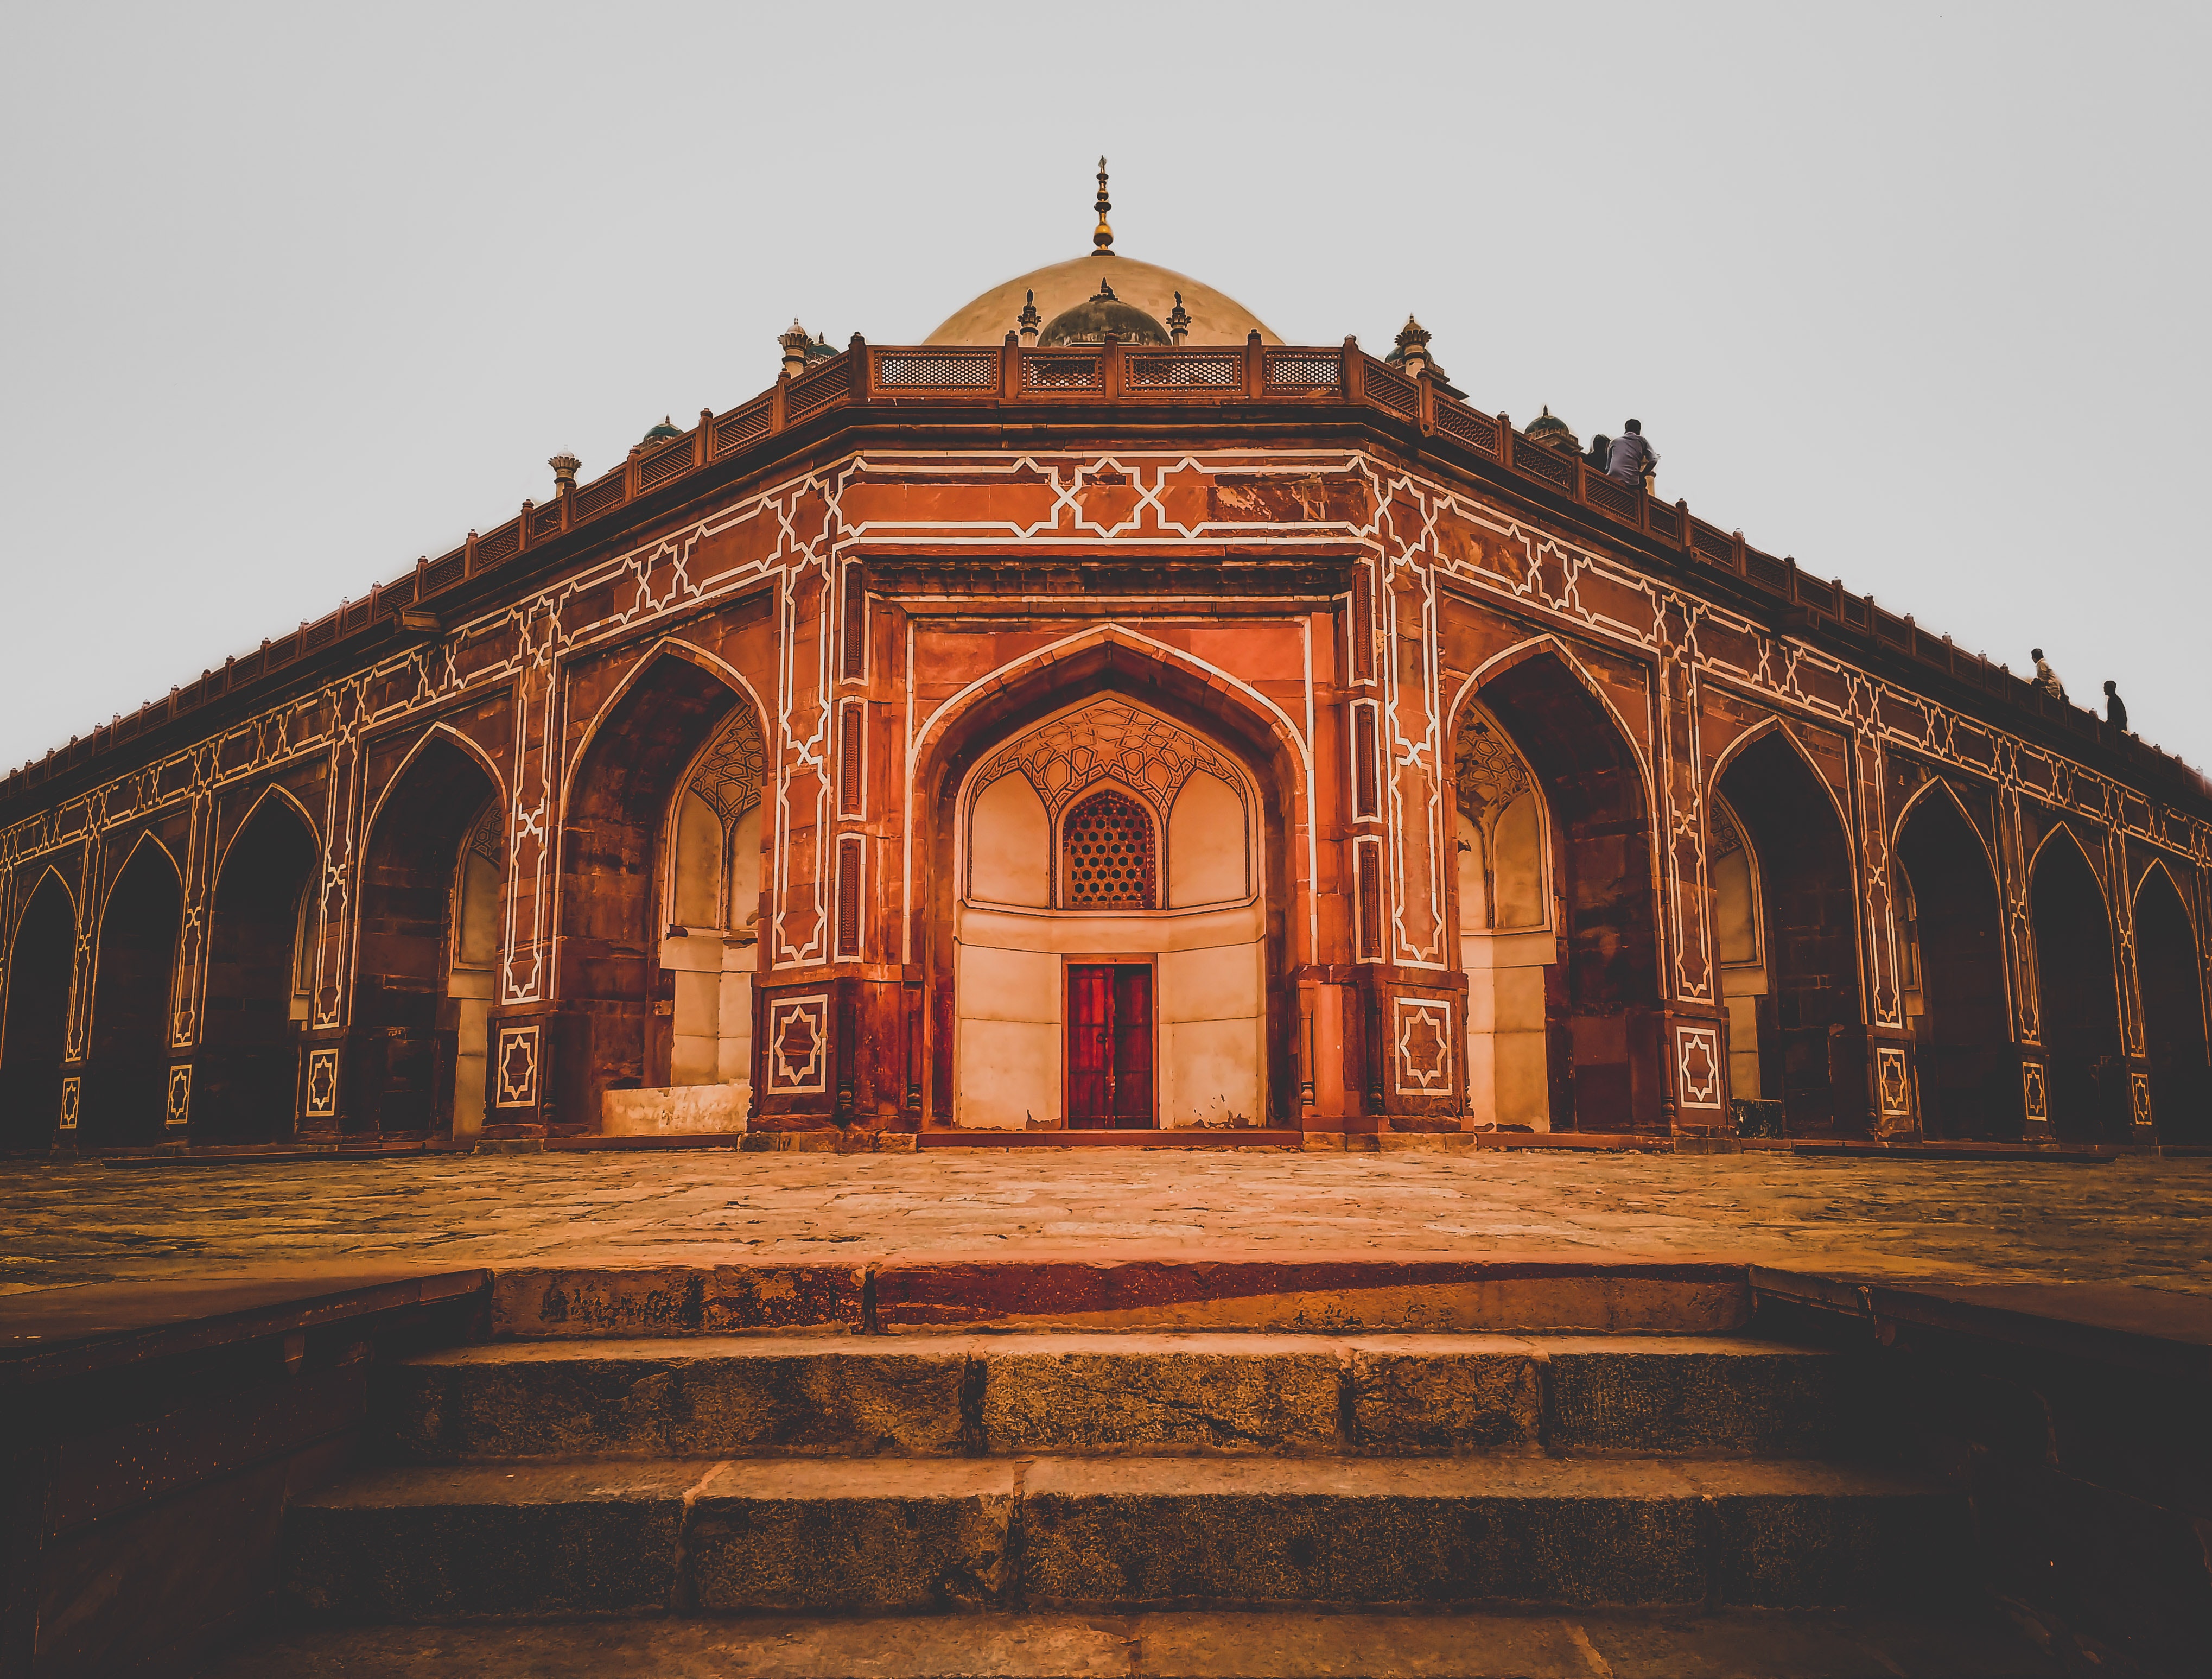
holy places, architecture, landmark, building, arch, facade, place of worship, symmetry, classical architecture, historic site, shrine, tourist attraction, city, temple